John Lasseter

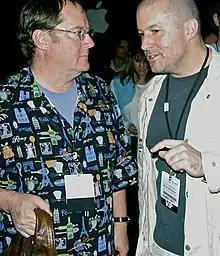
Lasseter with Apple CDO Jony Ive at Macworld/iWorld in 2008

After the short CGI film was presented at SIGGRAPH in the summer of 1984, Lasseter returned to Los Angeles with the hope of directing "The Brave Little Toaster" at Hyperion Pictures. He soon learned that funding had fallen through and called Catmull with the bad news. Catmull called back with a job offer, and Lasseter joined Lucasfilm as a full-time employee in October 1984 and moved to the Bay Area. After that, he worked with ILM on the special effects on "Young Sherlock Holmes", where he made the first fully computer-generated photorealistic animated character, a knight composed of elements from a stained glass window. This effect was the first CGI character to be scanned and painted directly onto film using a laser. Lasseter and Catmull's collaboration, which has since lasted over thirty years, would ultimately result in "Toy Story" (1995), which was the first-ever computer-animated feature film. Additionally, Lasseter created THX's robot mascot Tex. He made his first appearance in 1996 with the original theatrical release of "Independence Day". Since then, Tex has appeared in some THX trailers.